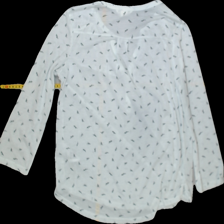
View: back
Type: Shirt
Category: Ladies
Brand: H&M
Colors: Multicolor
Material: 100%polyester
Pattern: Floral print
Cut: Regular, V-collar
Size: S
Trend: No trend
Stains: No
Damage: 0
Price range: 50-100
Recommended usage: Reuse